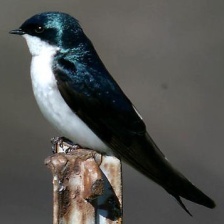
Species: TREE SWALLOW
Scientific name: TACHYCINETA BICOLOR